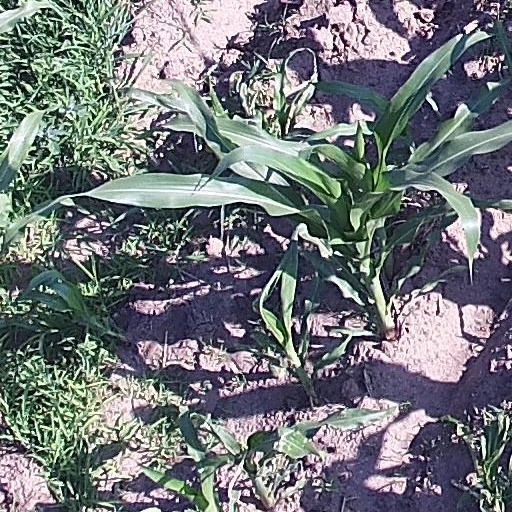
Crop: maize; corn